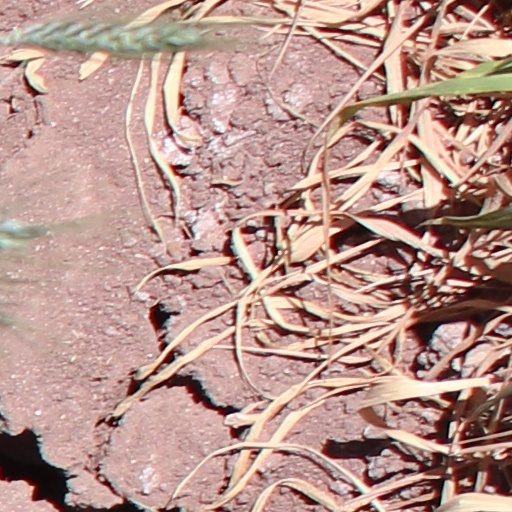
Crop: wheat